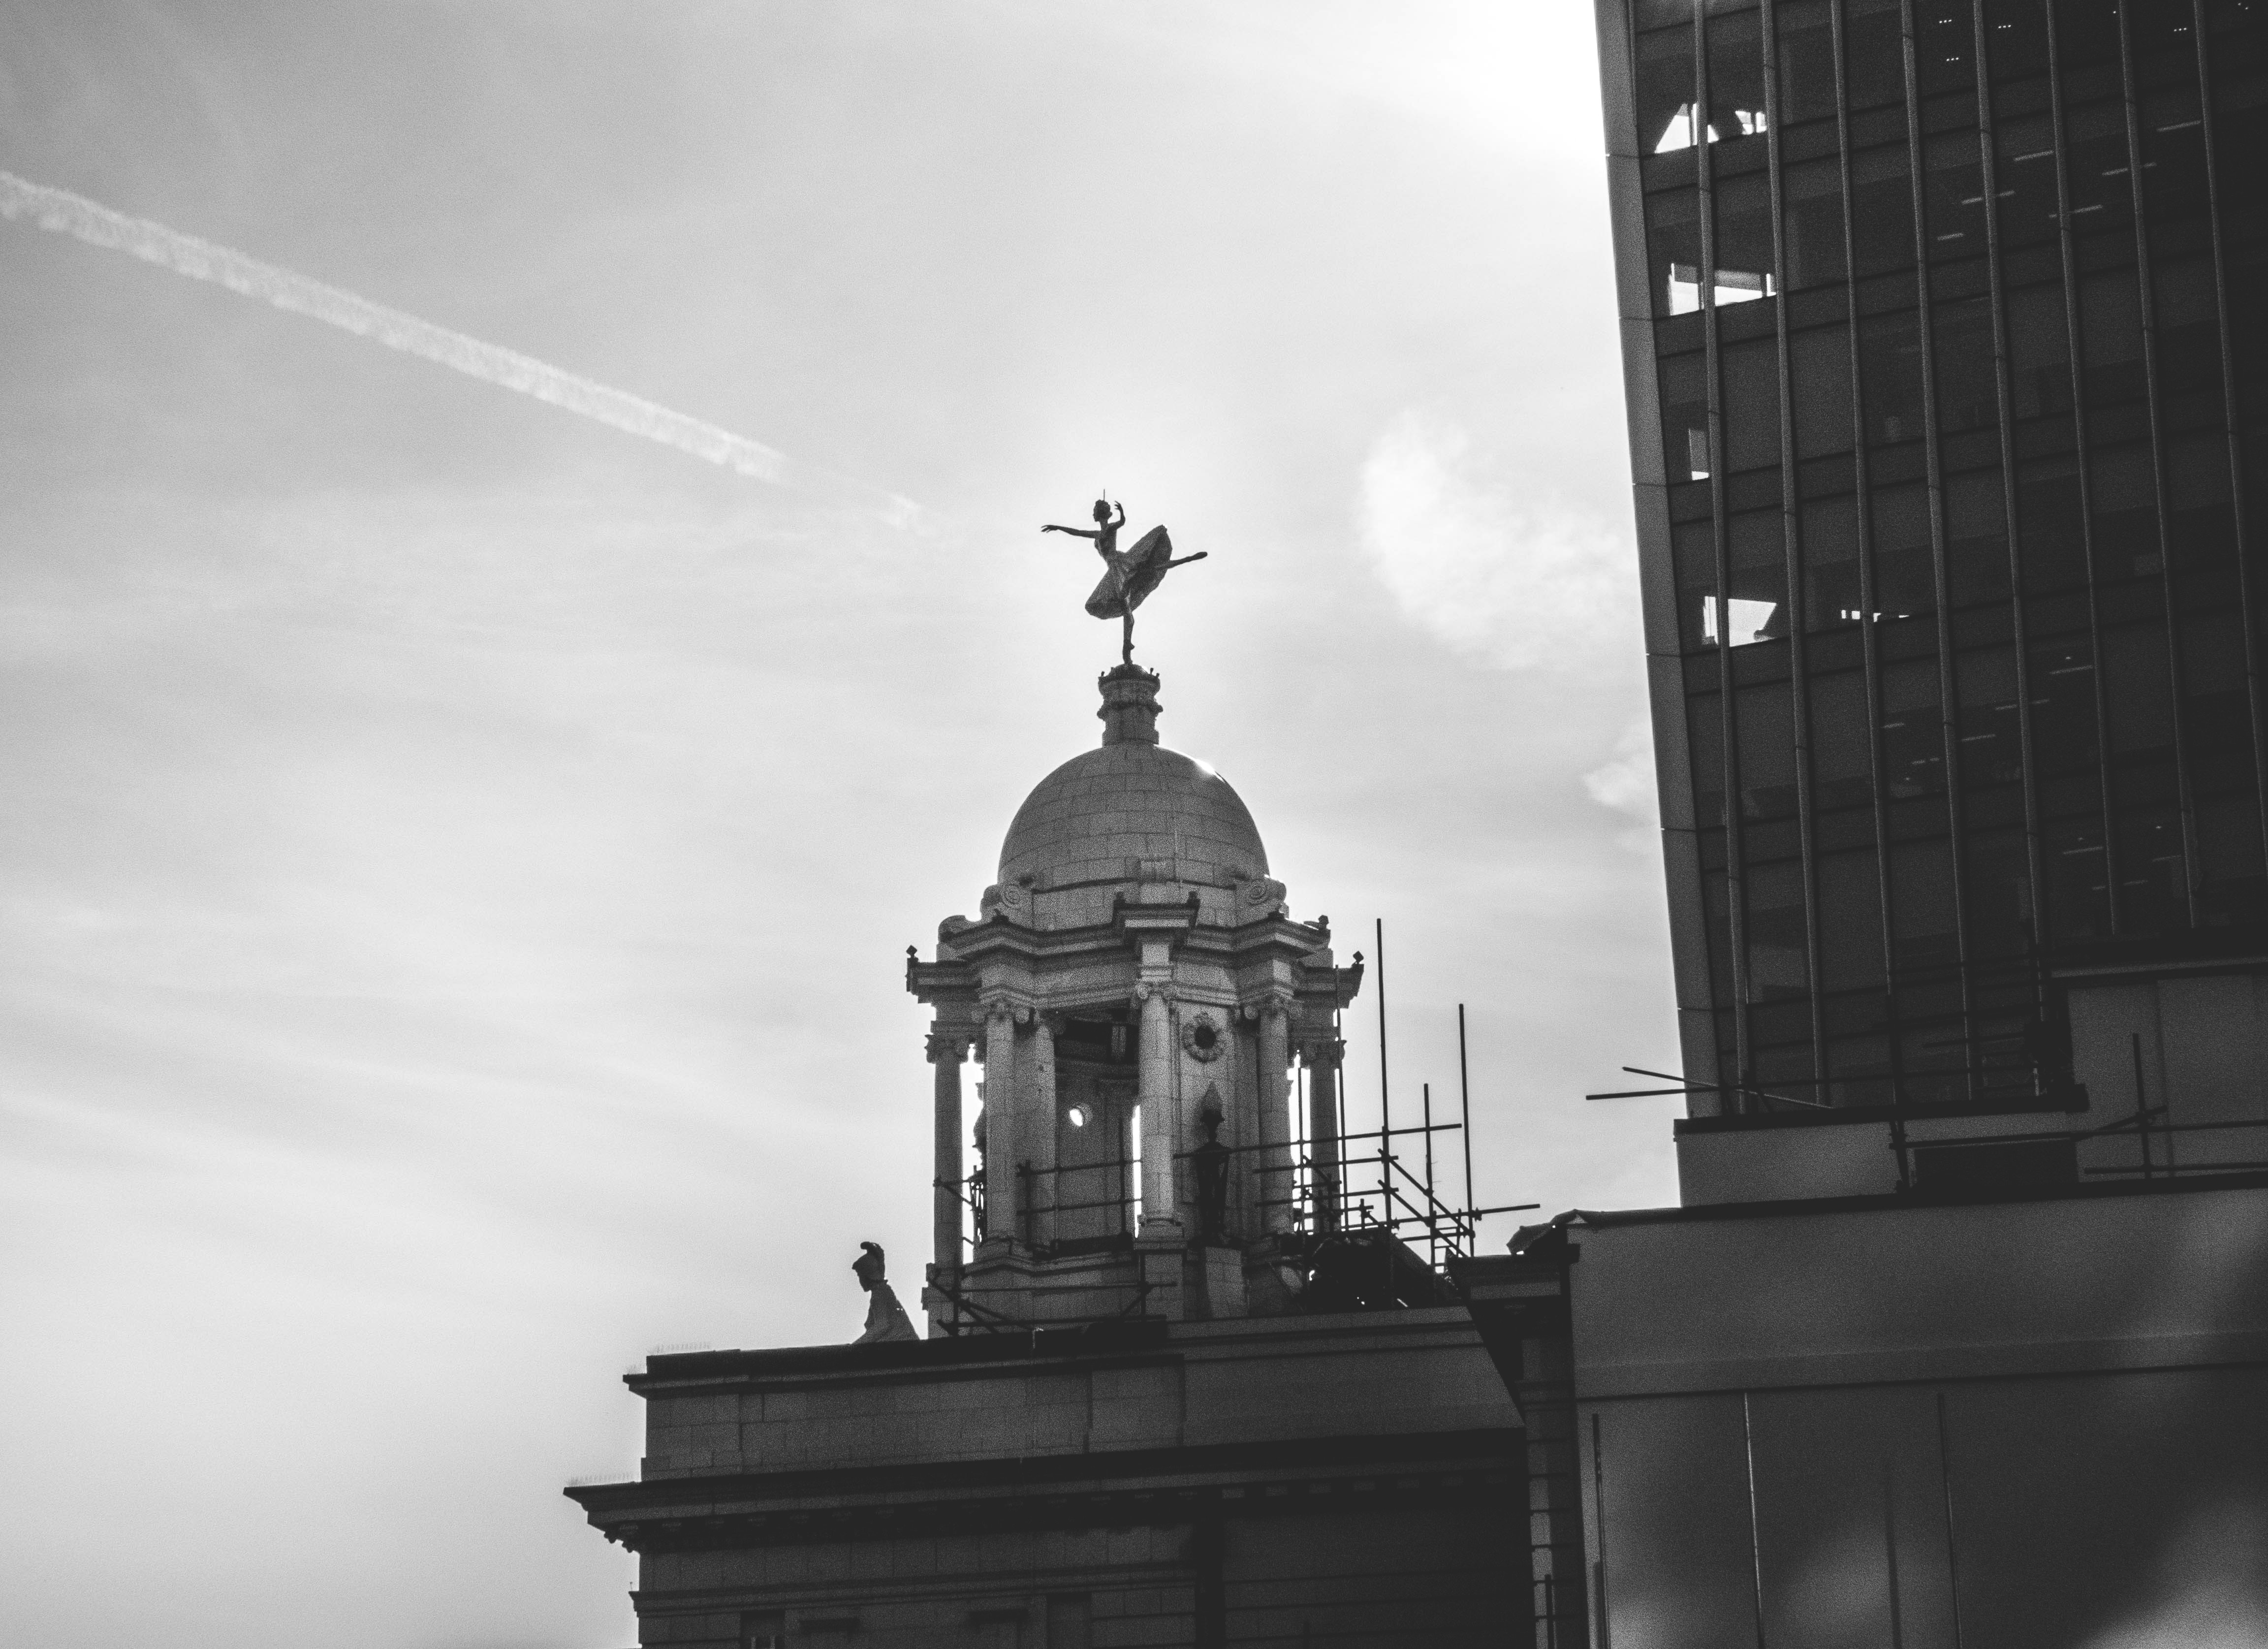
white, black, landmark, black and white, sky, architecture, monochrome photography, metropolis, urban area, monochrome, city, metropolitan area, statue, monument, building, photography, stock photography, downtown, street, cloud, facade, steeple, tower, style, skyscraper